Arthur M. Parker House

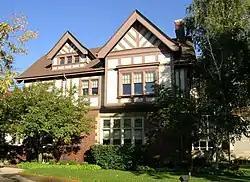

The Arthur M. Parker House (also known as the Parker House) is a historic house located at 8115 East Jefferson Avenue in Detroit, Michigan, directly adjacent to the Frederick K. Stearns House. It was listed on the National Register of Historic Places on October 9, 1985.